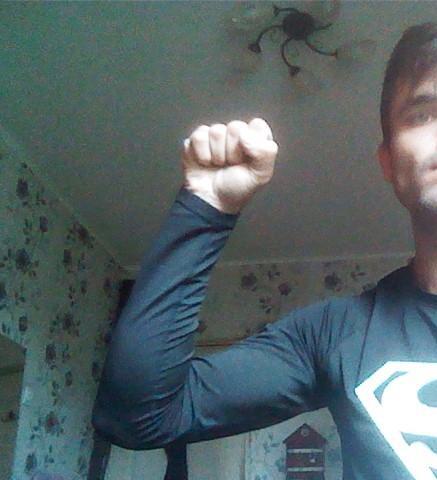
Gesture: fist